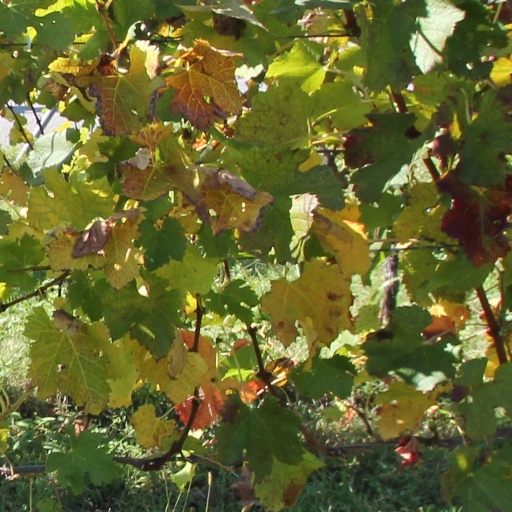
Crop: grape